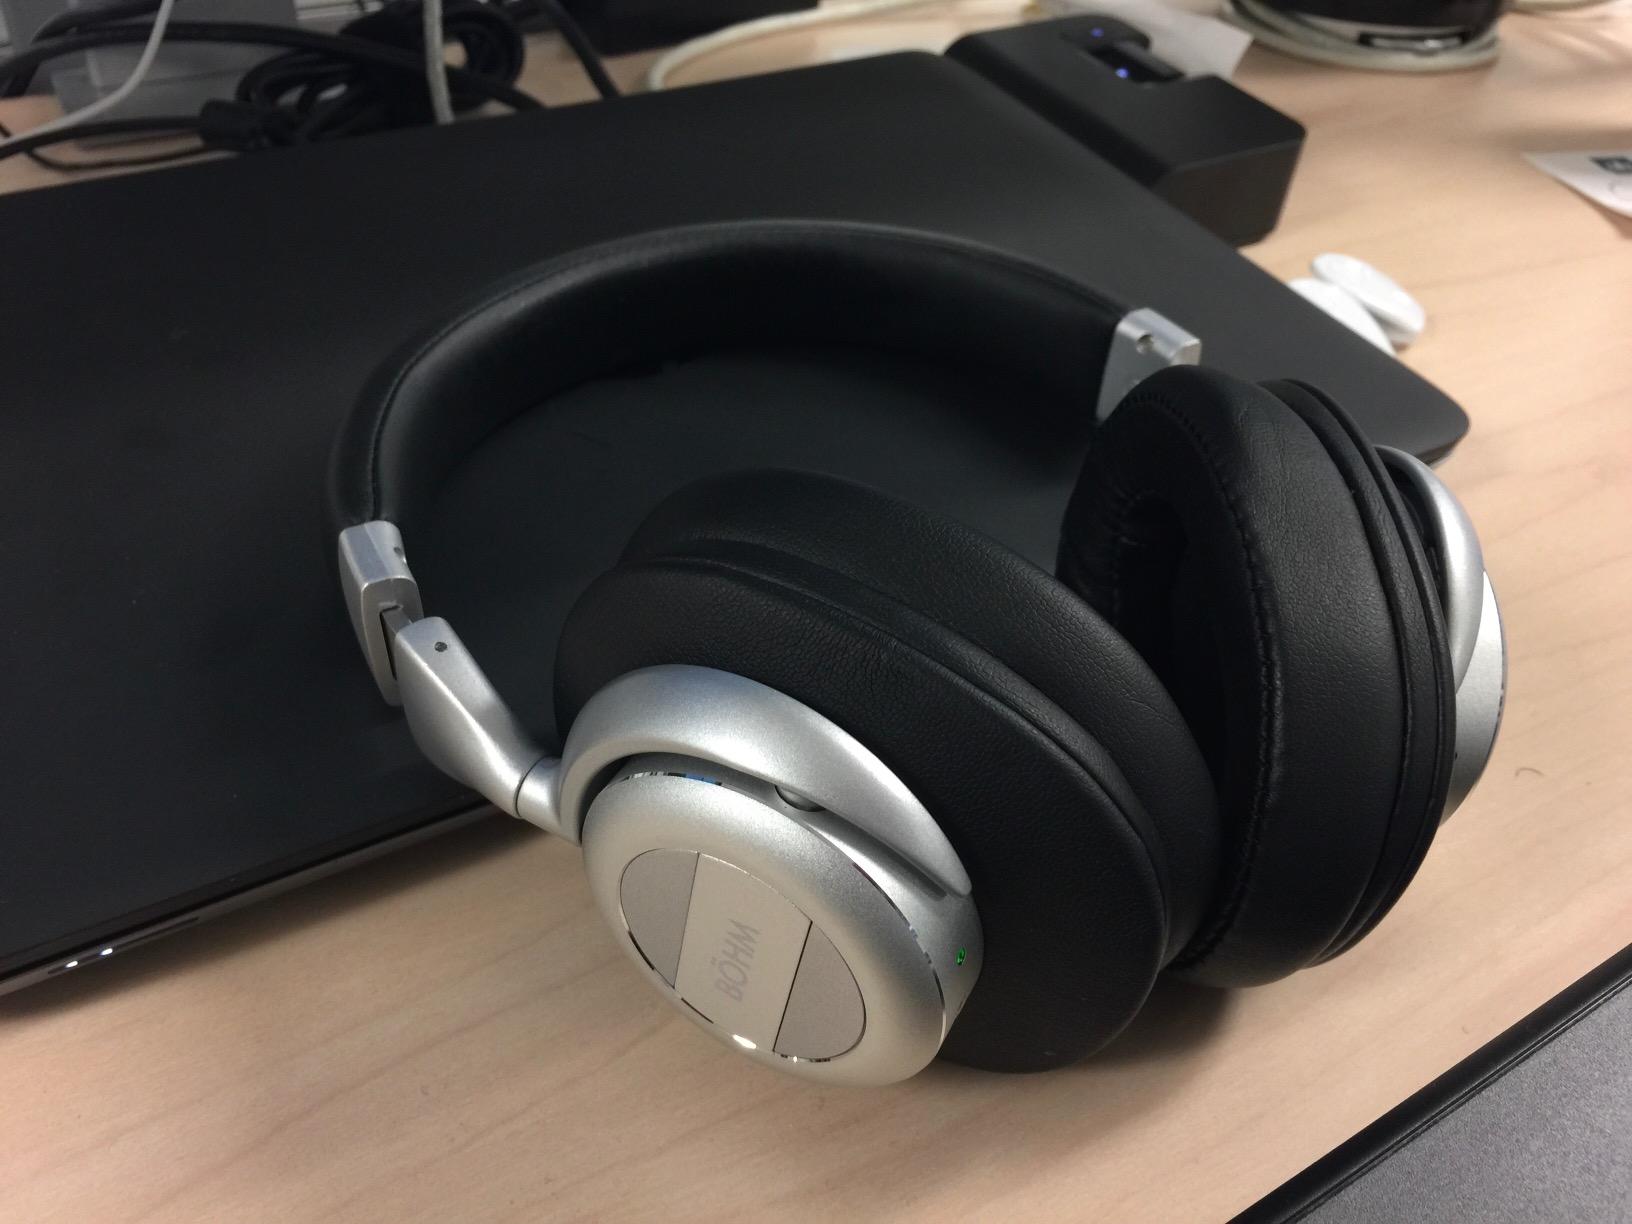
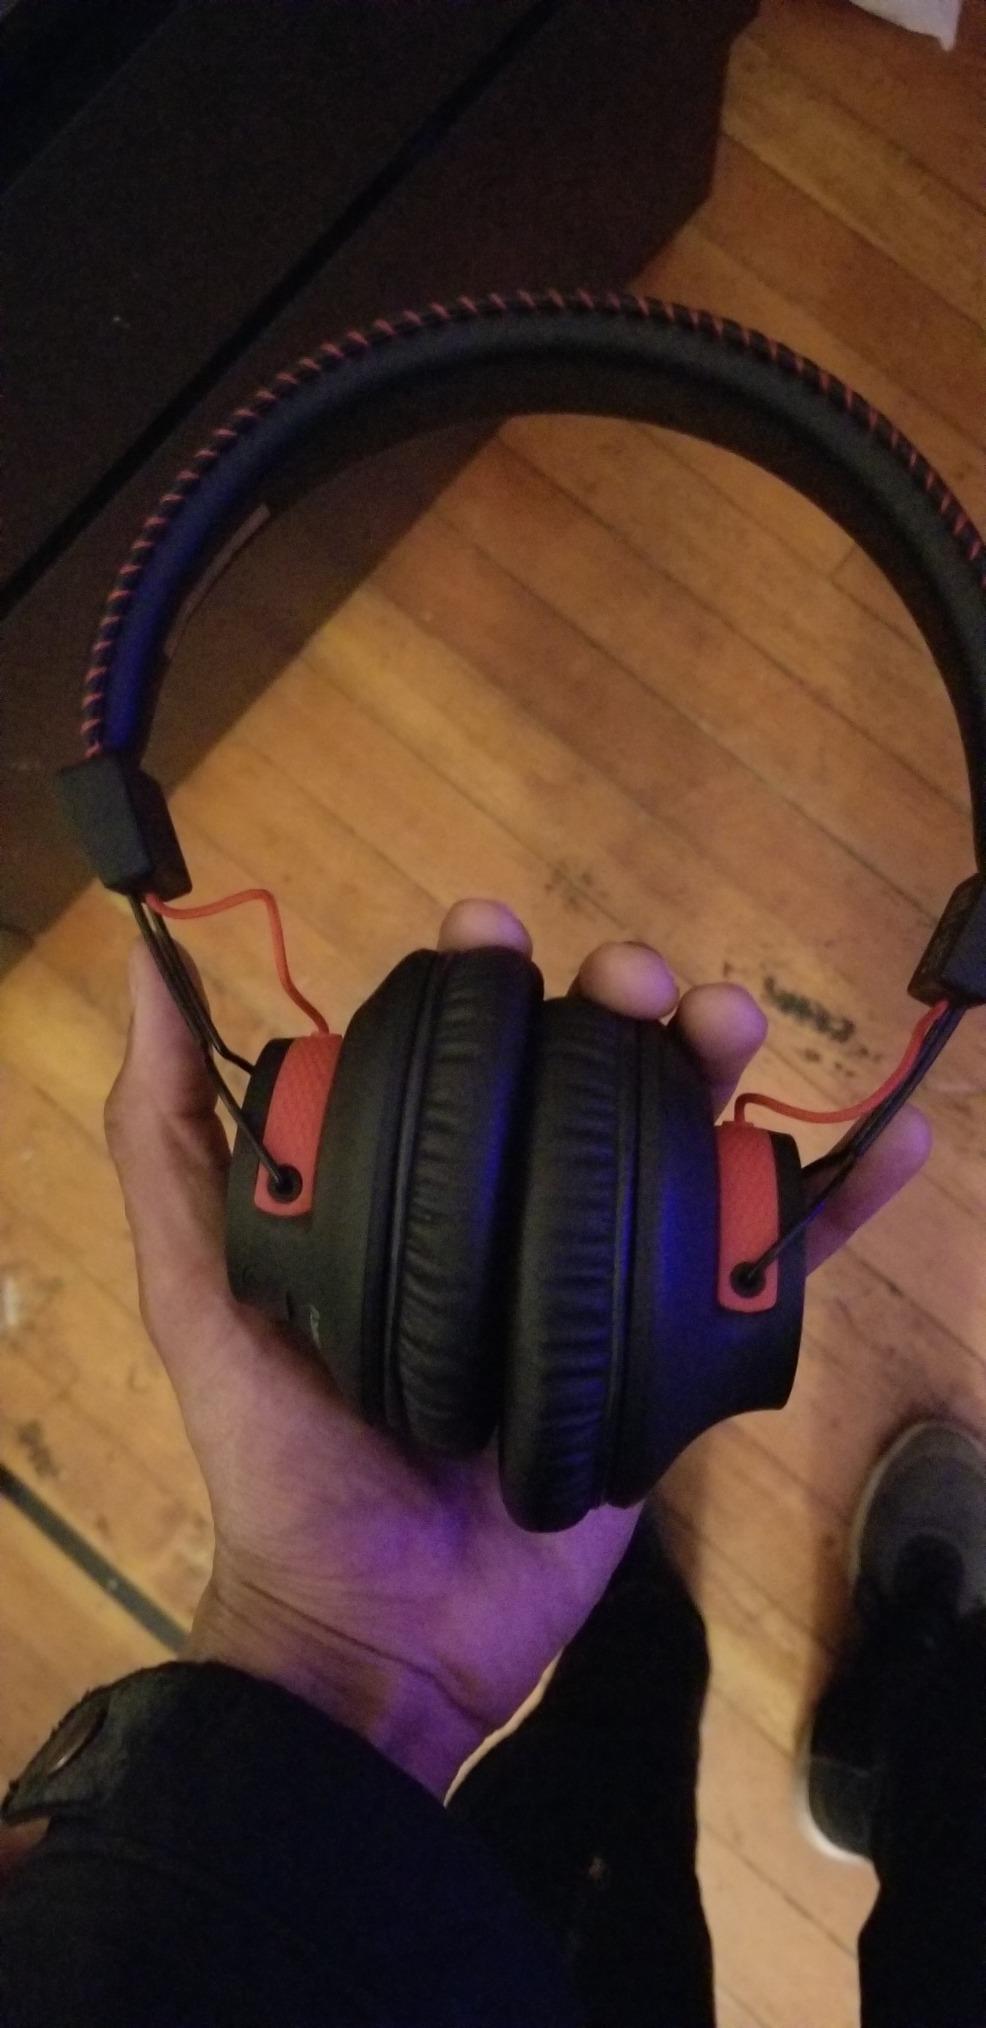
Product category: headphones
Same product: no